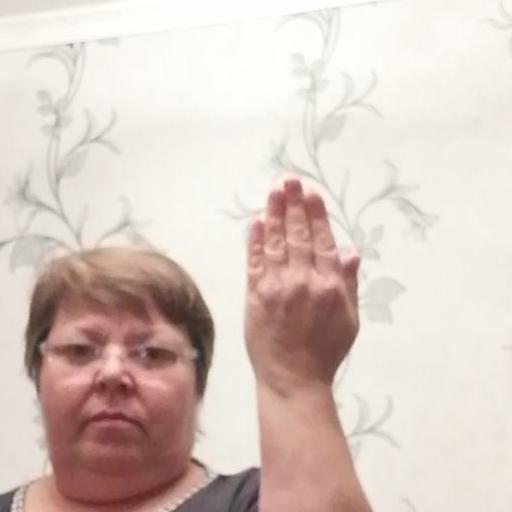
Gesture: stop_inverted